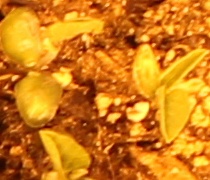
Label: Soybean